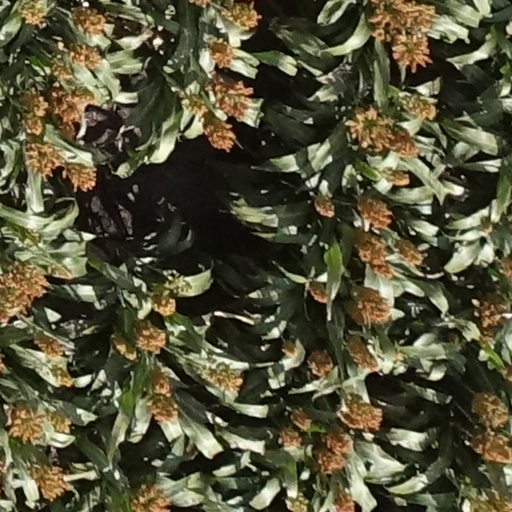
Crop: sorghum